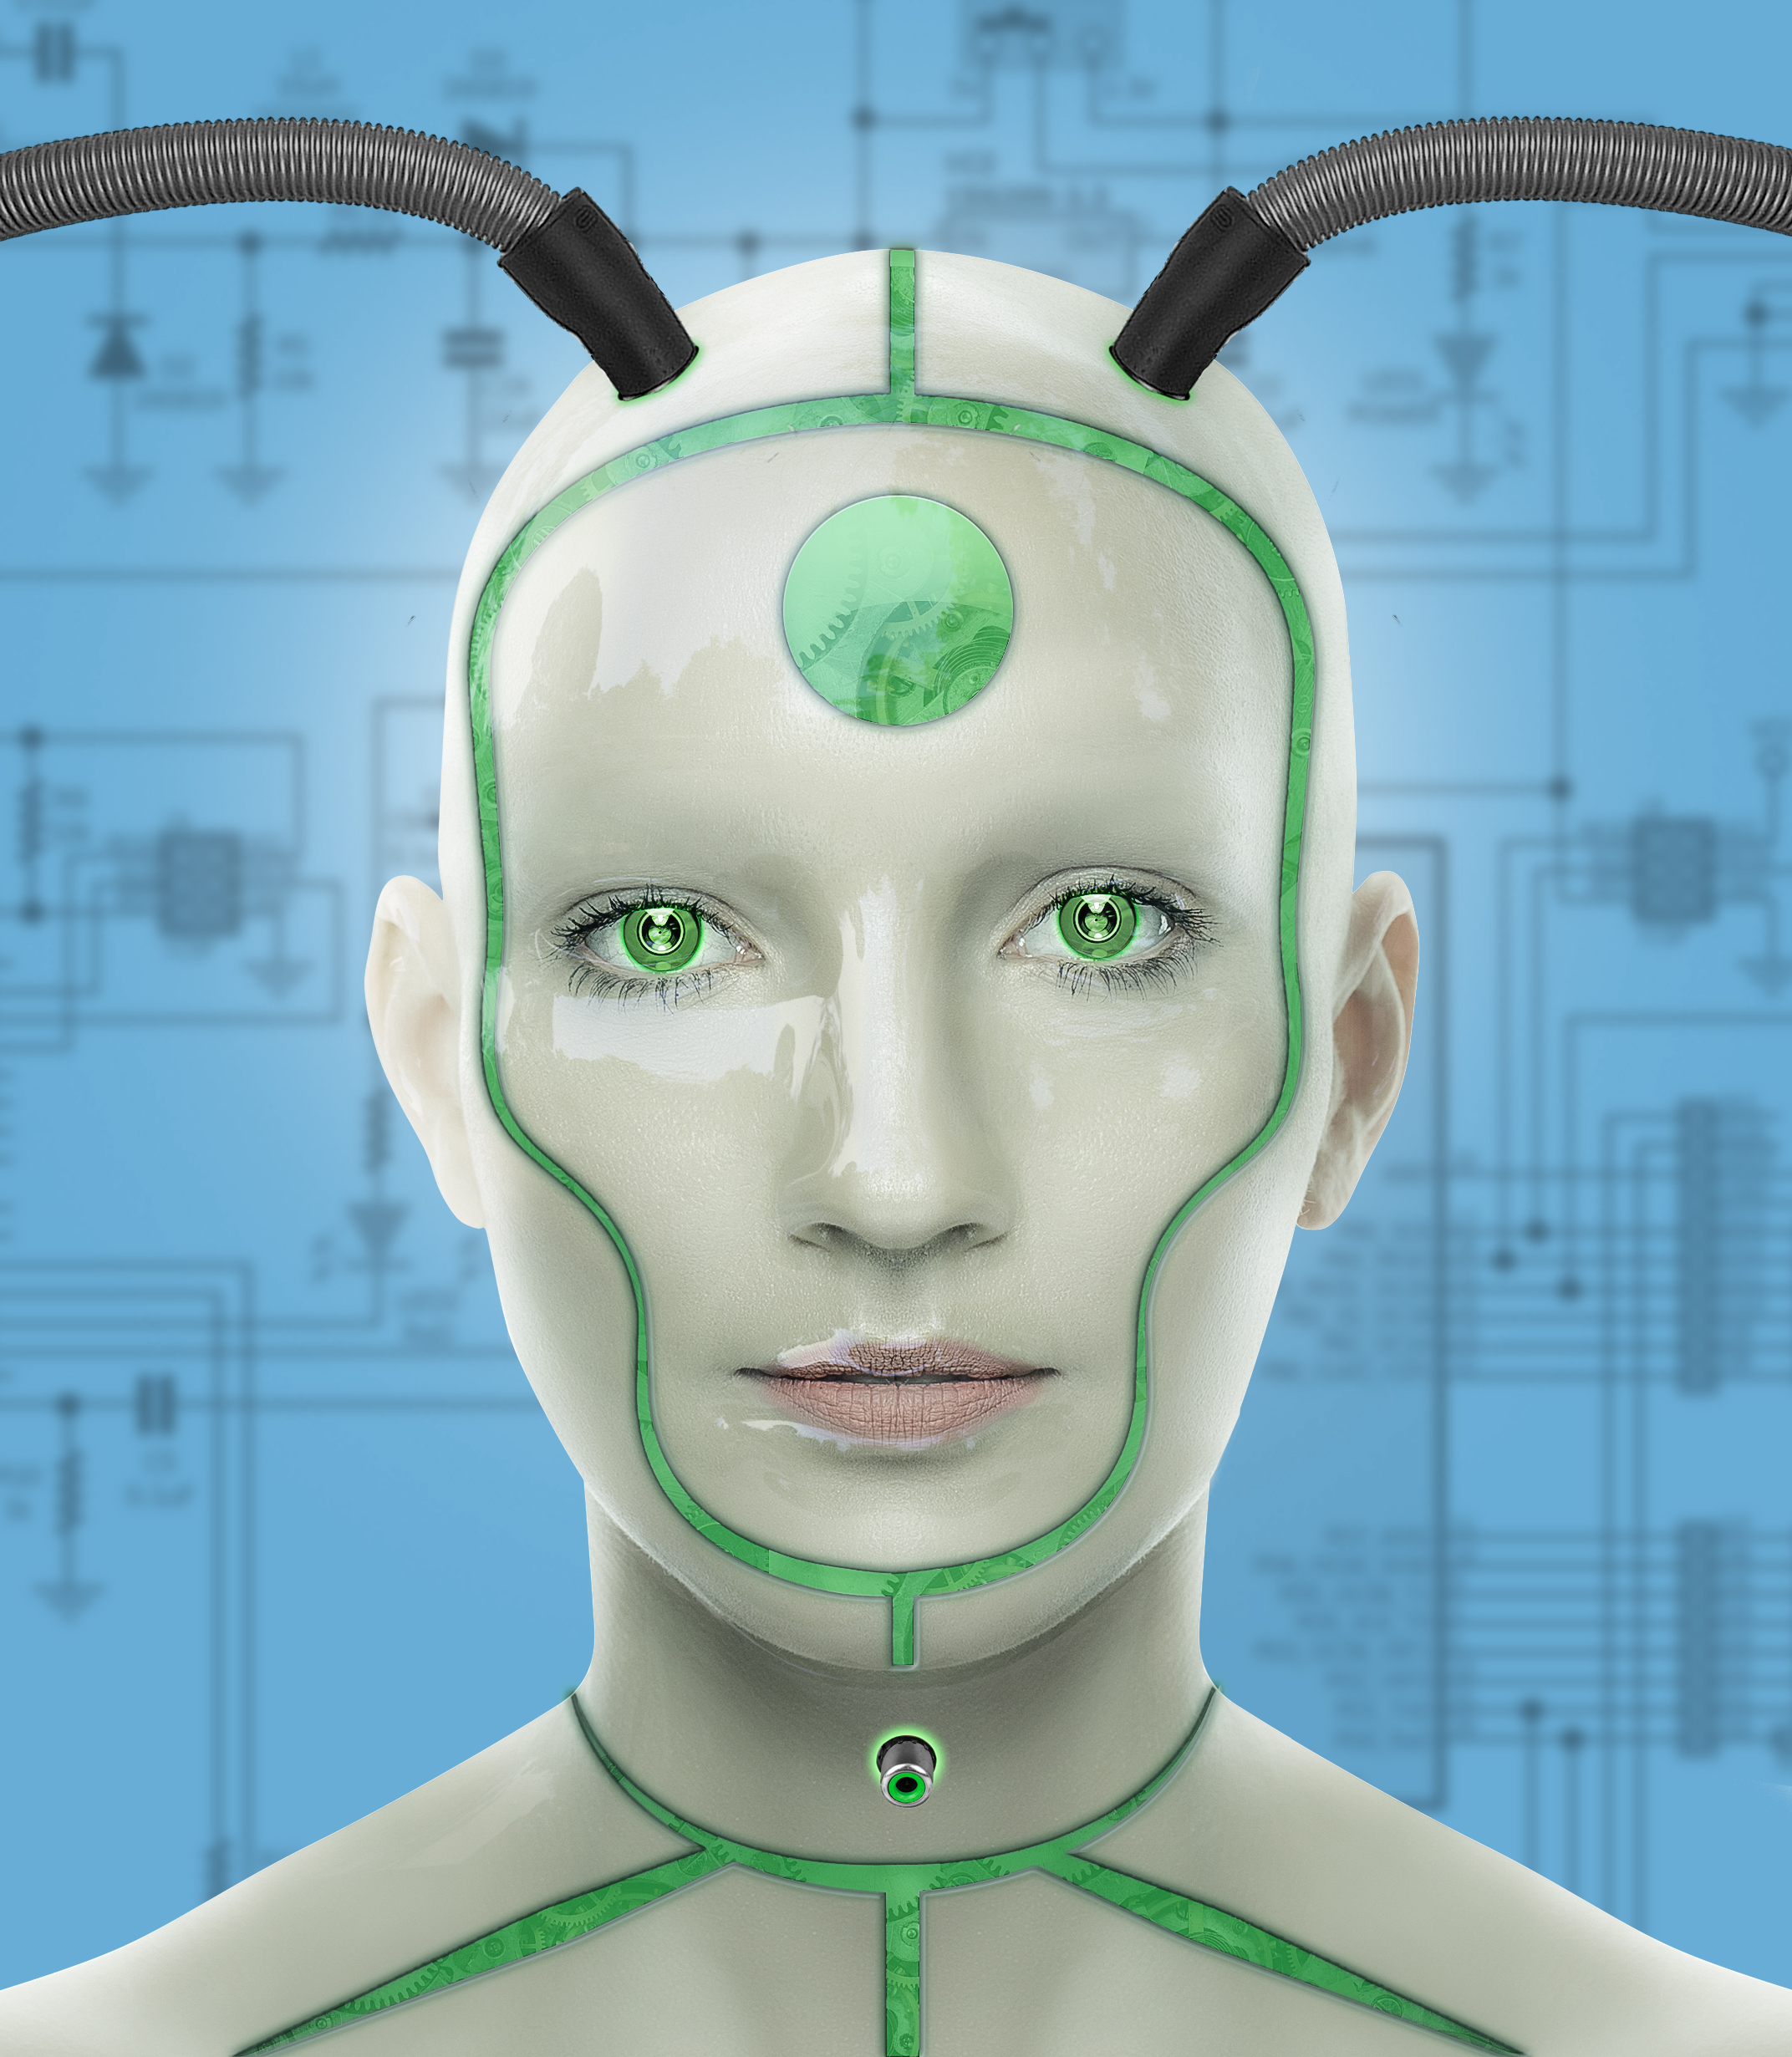
cyborg, robot, woman, technology, android, futuristic, face, green, nose, head, forehead, human, fictional character, jaw, organism, ear, illustration, neck, smile